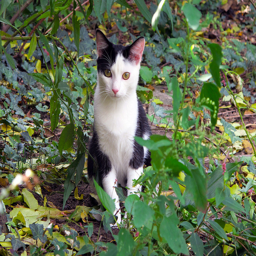
a cat sitting on some leaves underneath a tree
A black and white cat in the woods looking at the camera.
A cat sitting amidst the leaves looking at the camera.
A cats ears perk up when they hear something unusual.
A black and white cat is looking through branches.